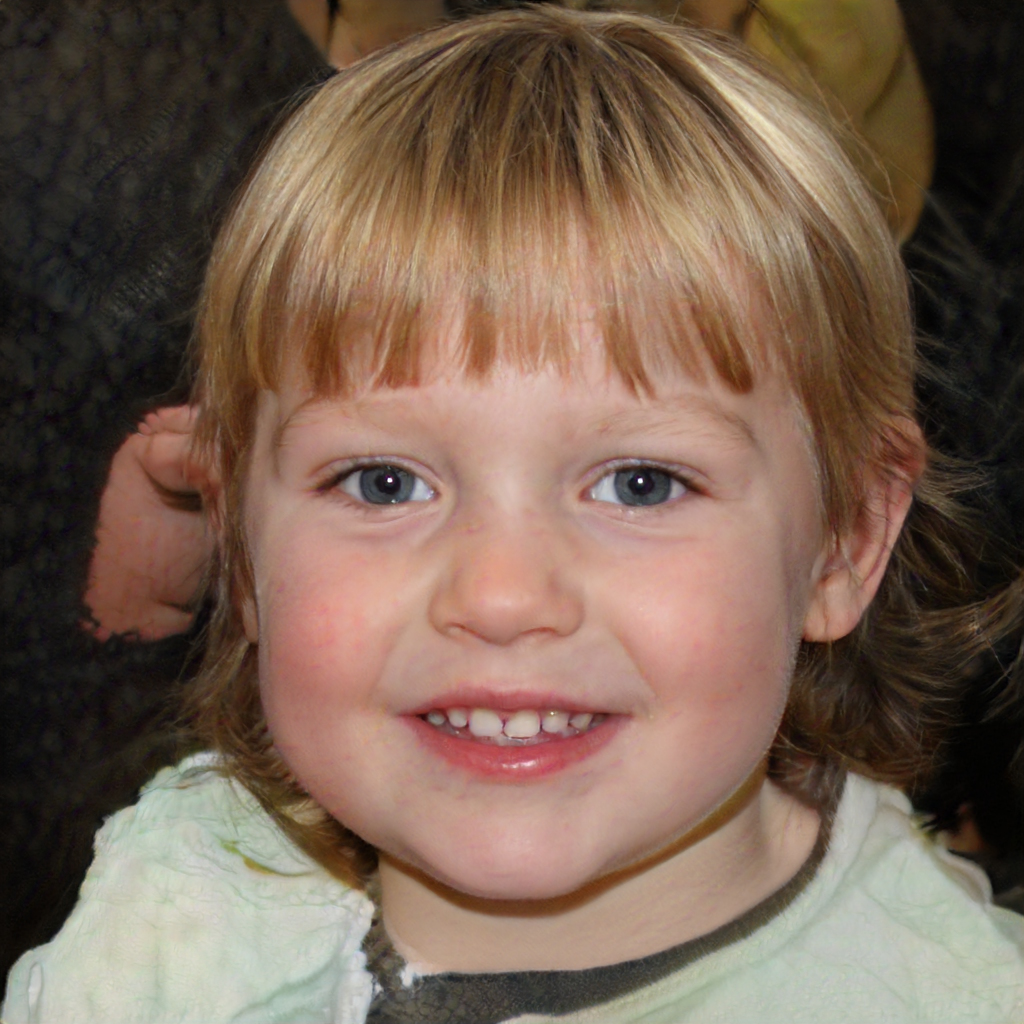
Label: Colored